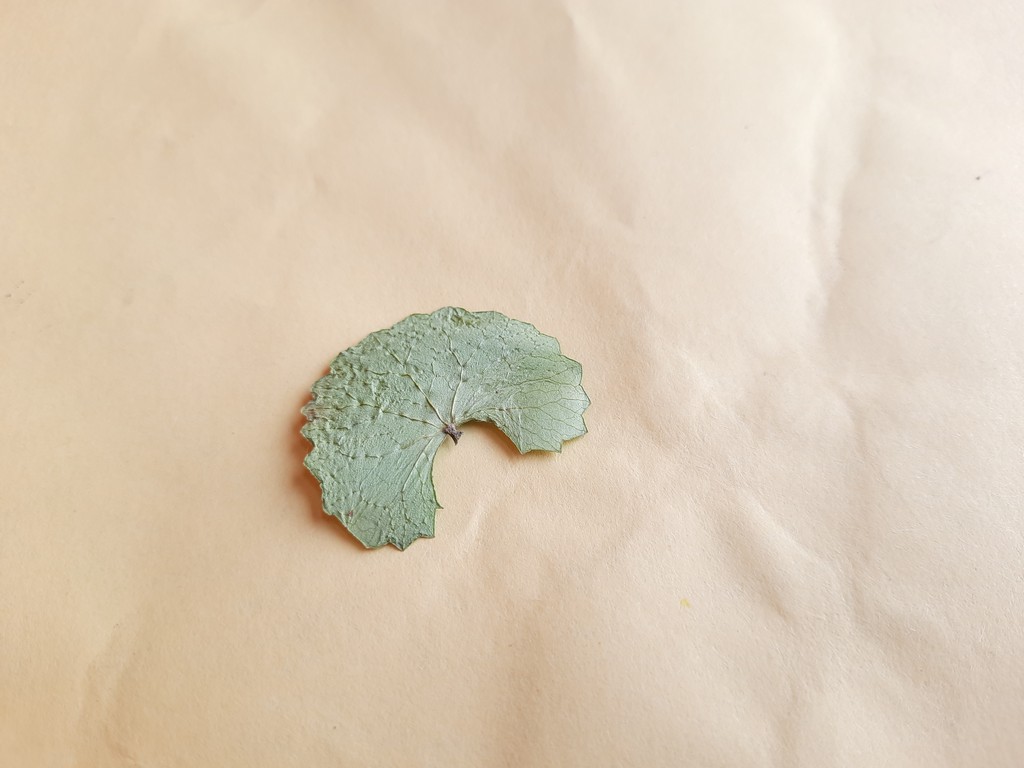
Label: Dried